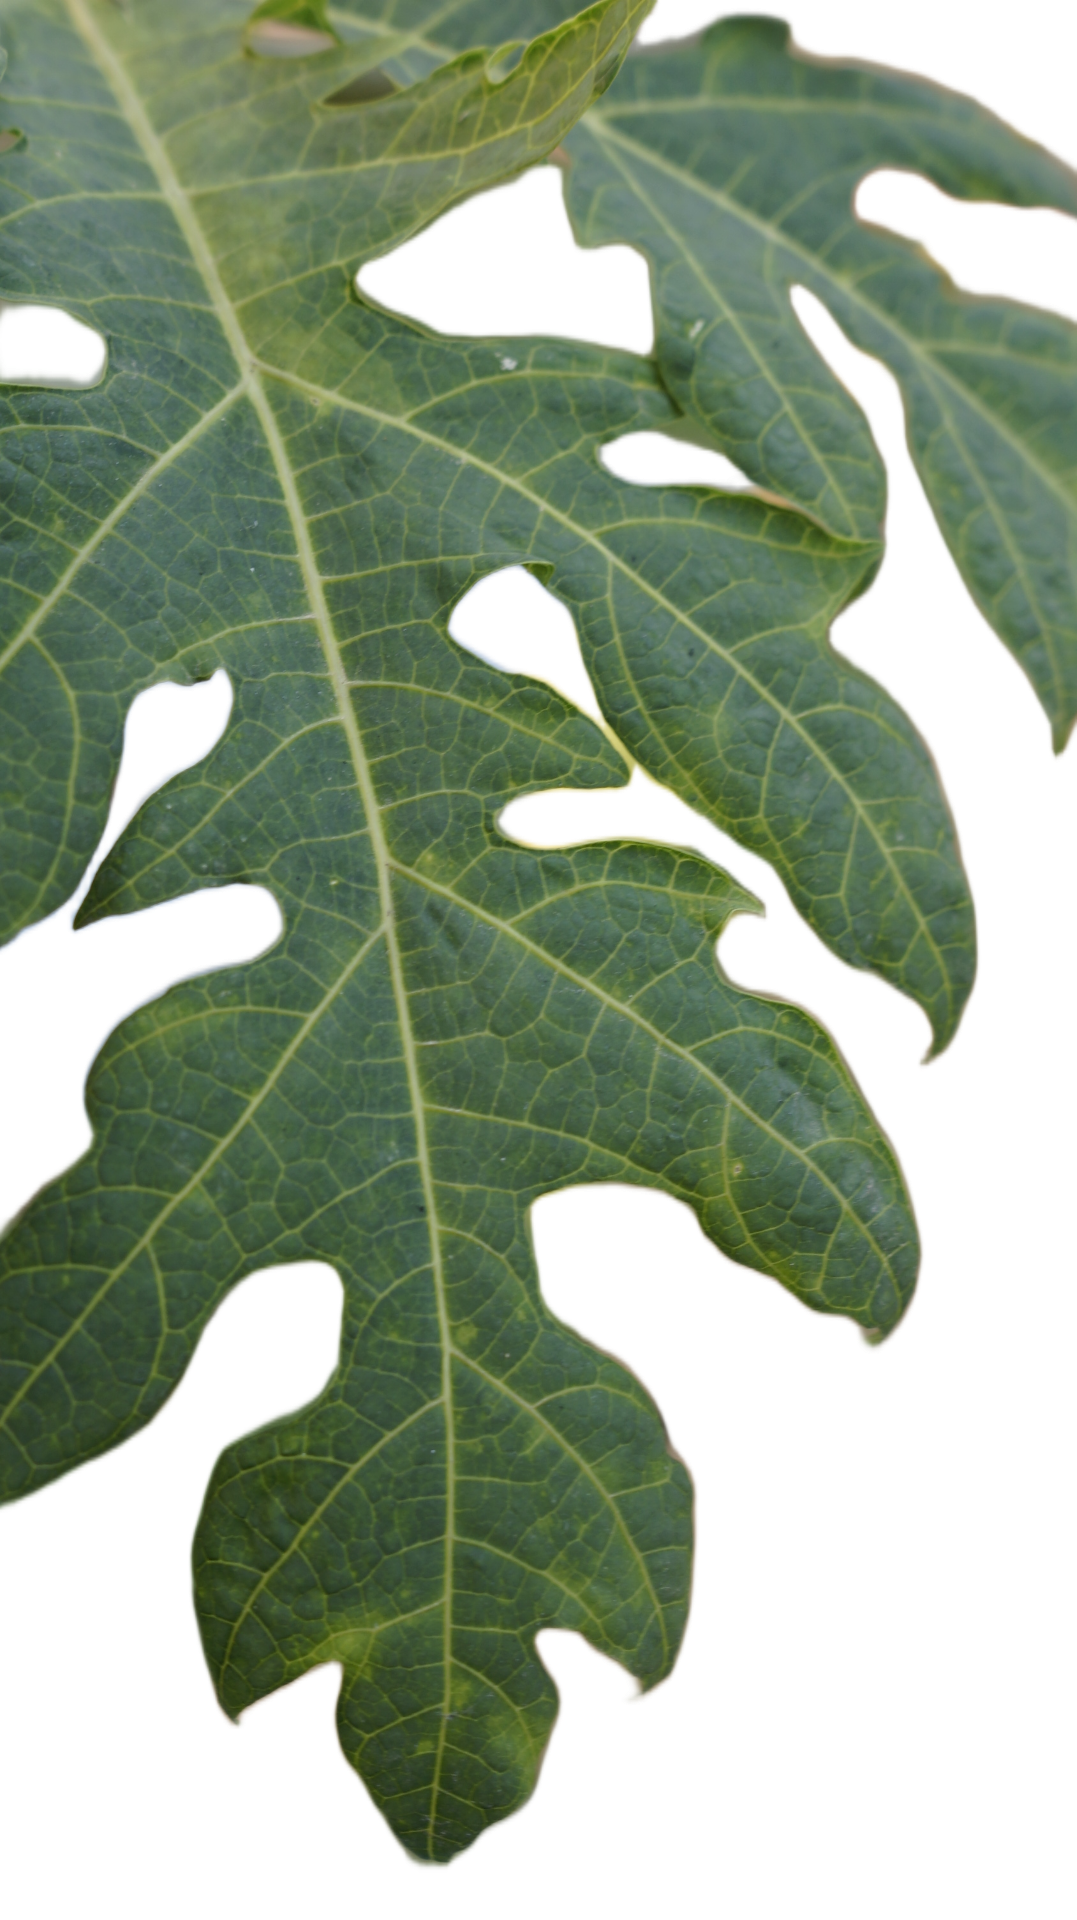
Crop: Papaya
Label: Mosaic_Virus